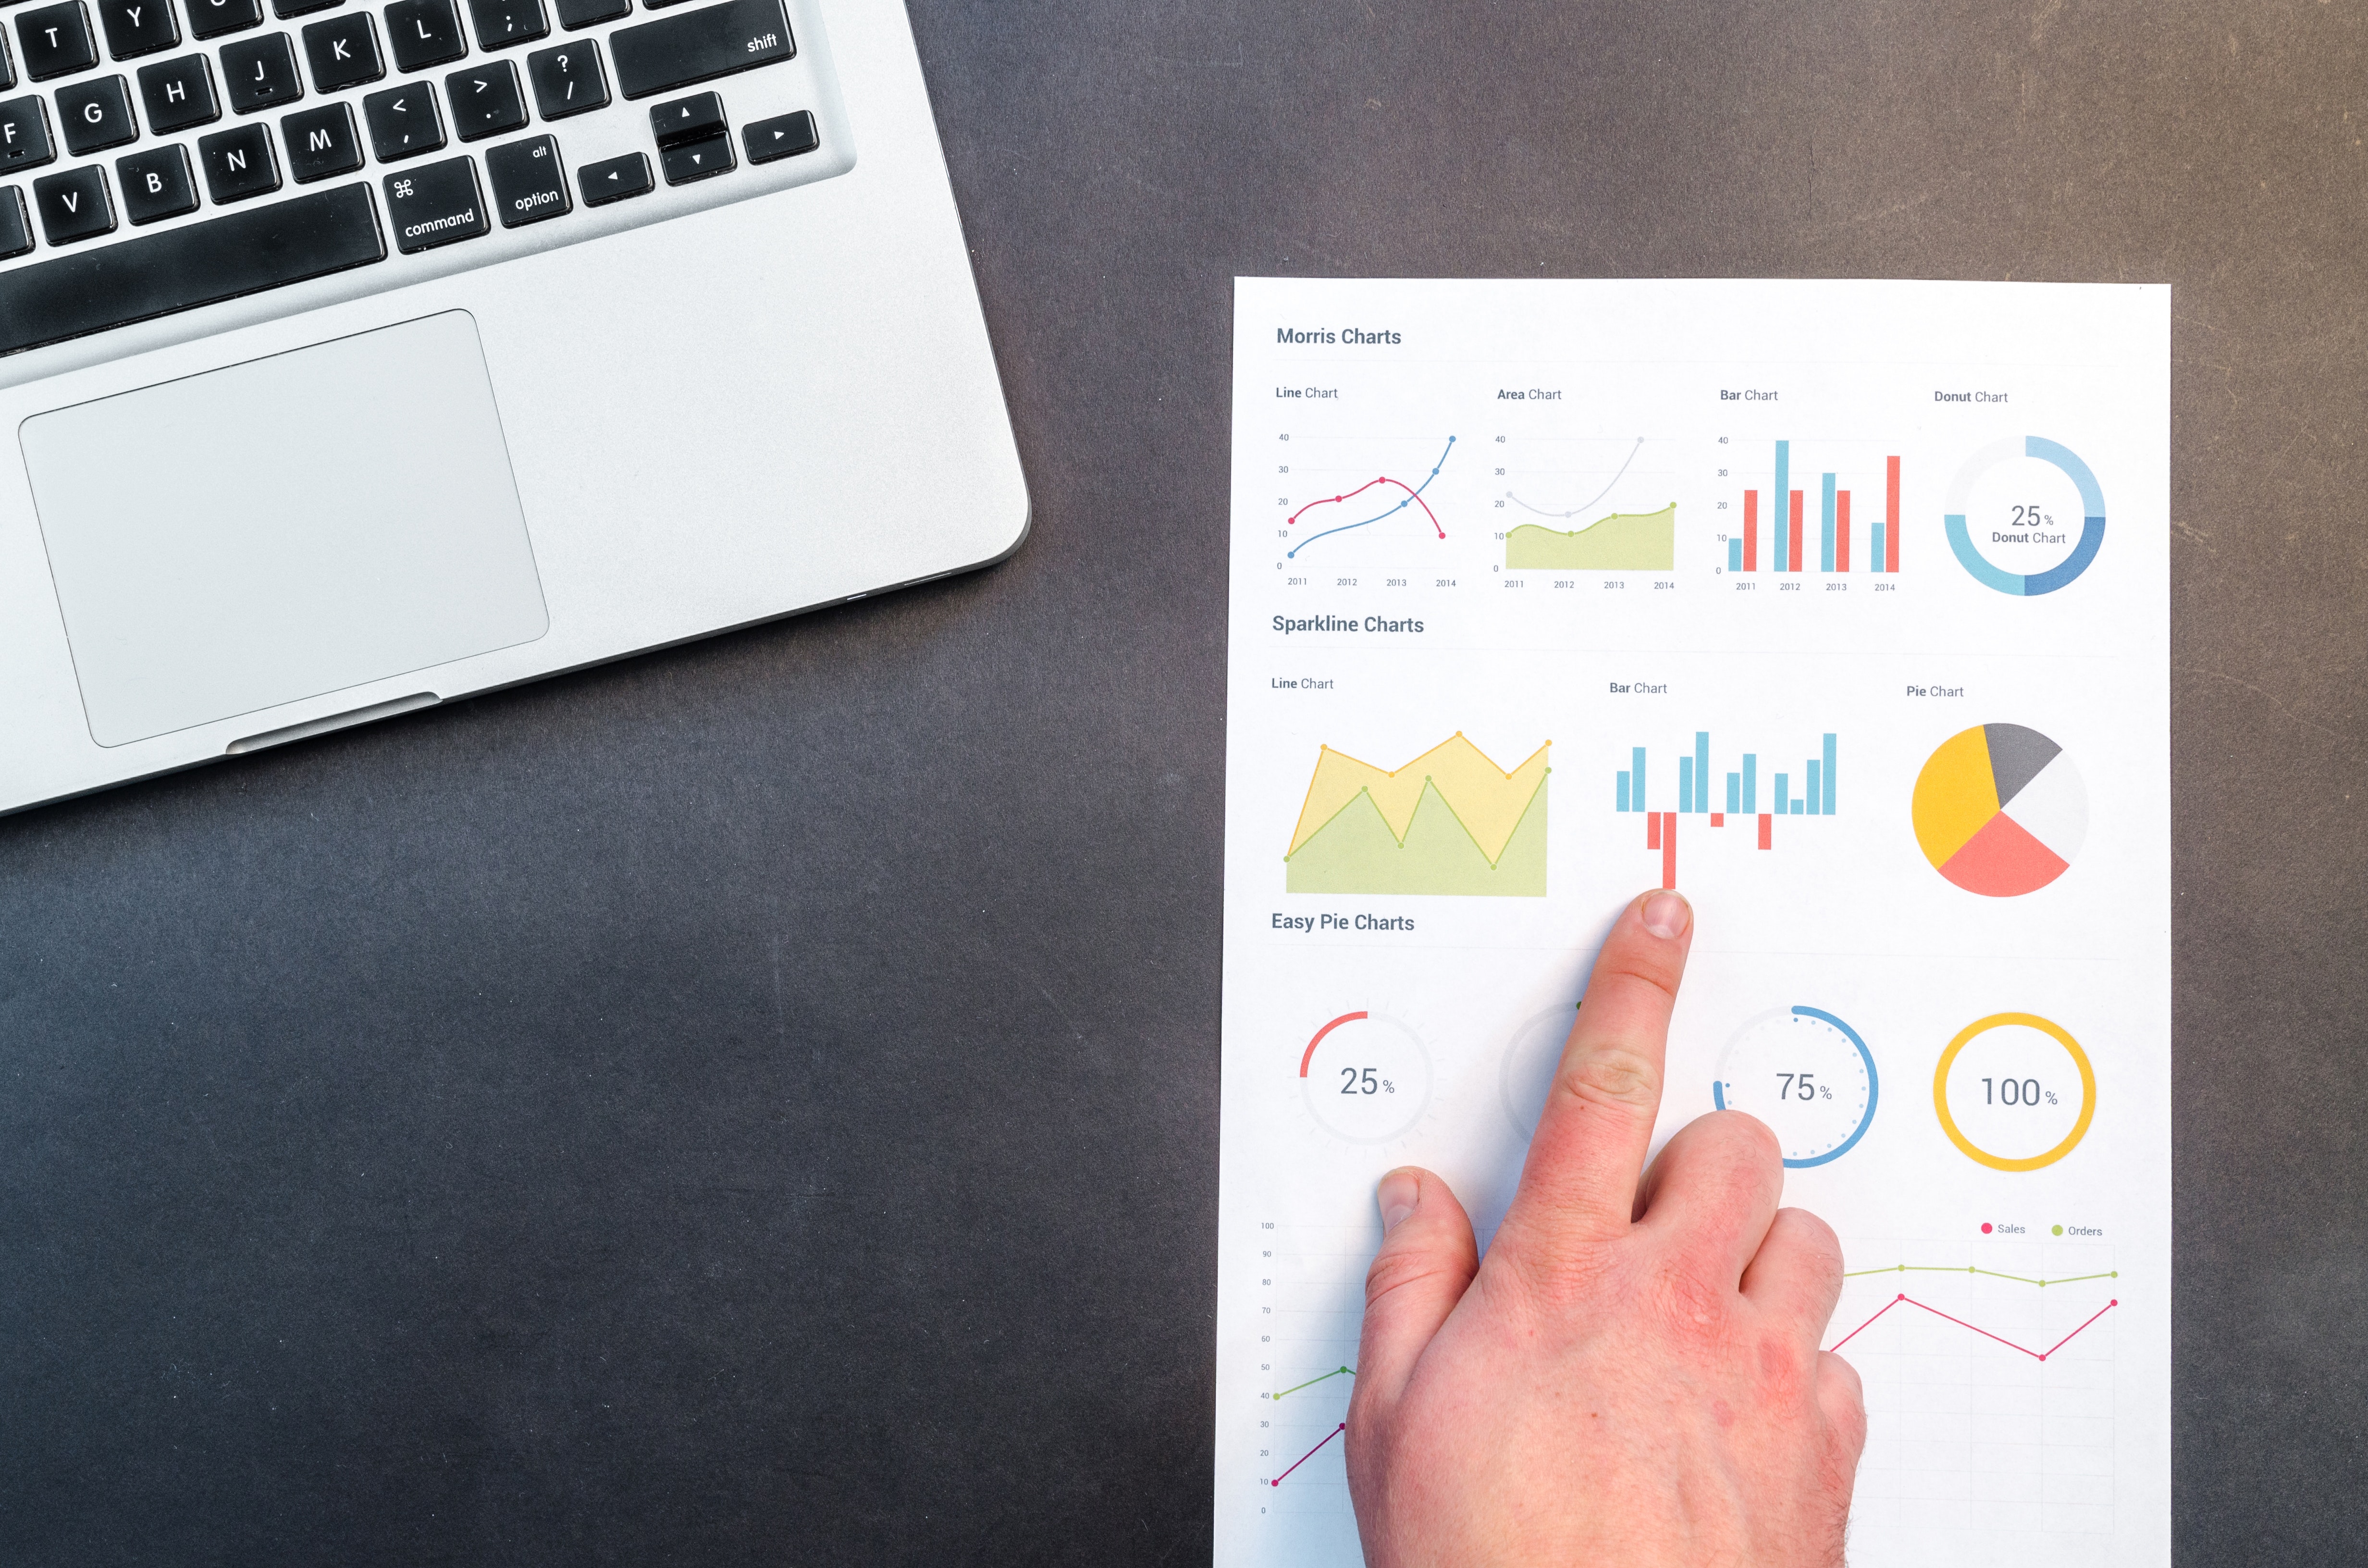
finger, text, font, design, hand, graphic design, Material property, logo, illustration, brand, thumb, graphics, paper, gesture, pattern, drawing, nail